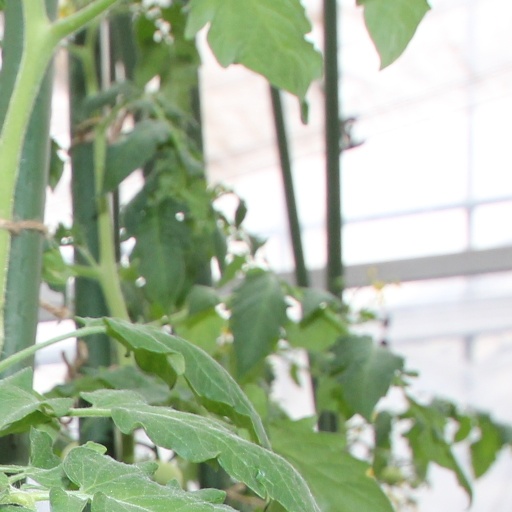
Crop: tomato